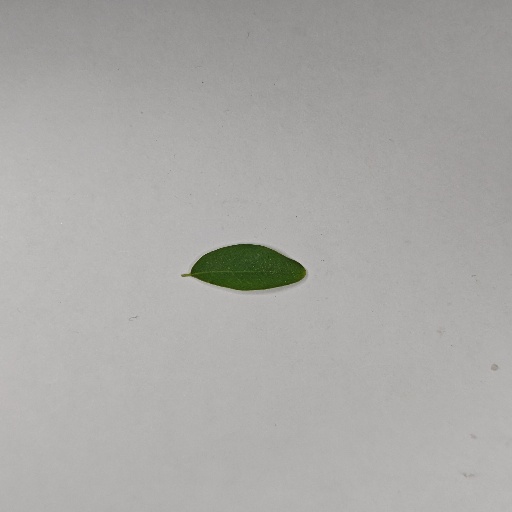
Species: Sojina
Leaf condition: Healthy Leaf